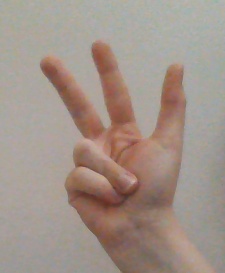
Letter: al